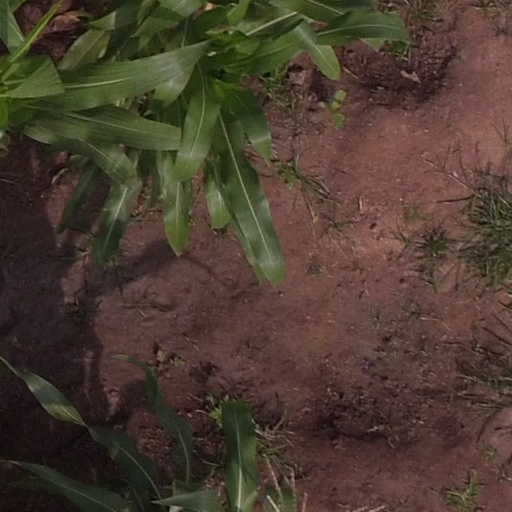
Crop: maize; corn